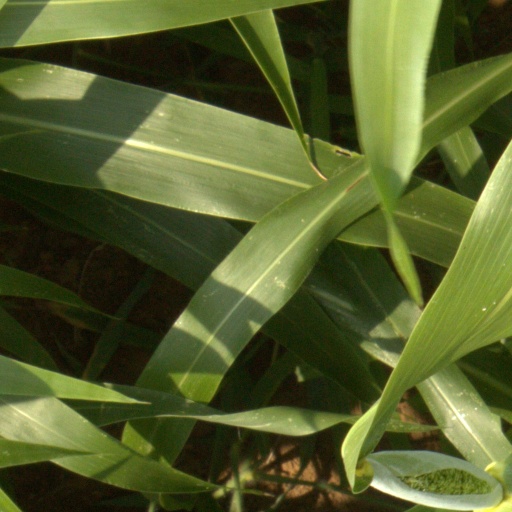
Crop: sorghum